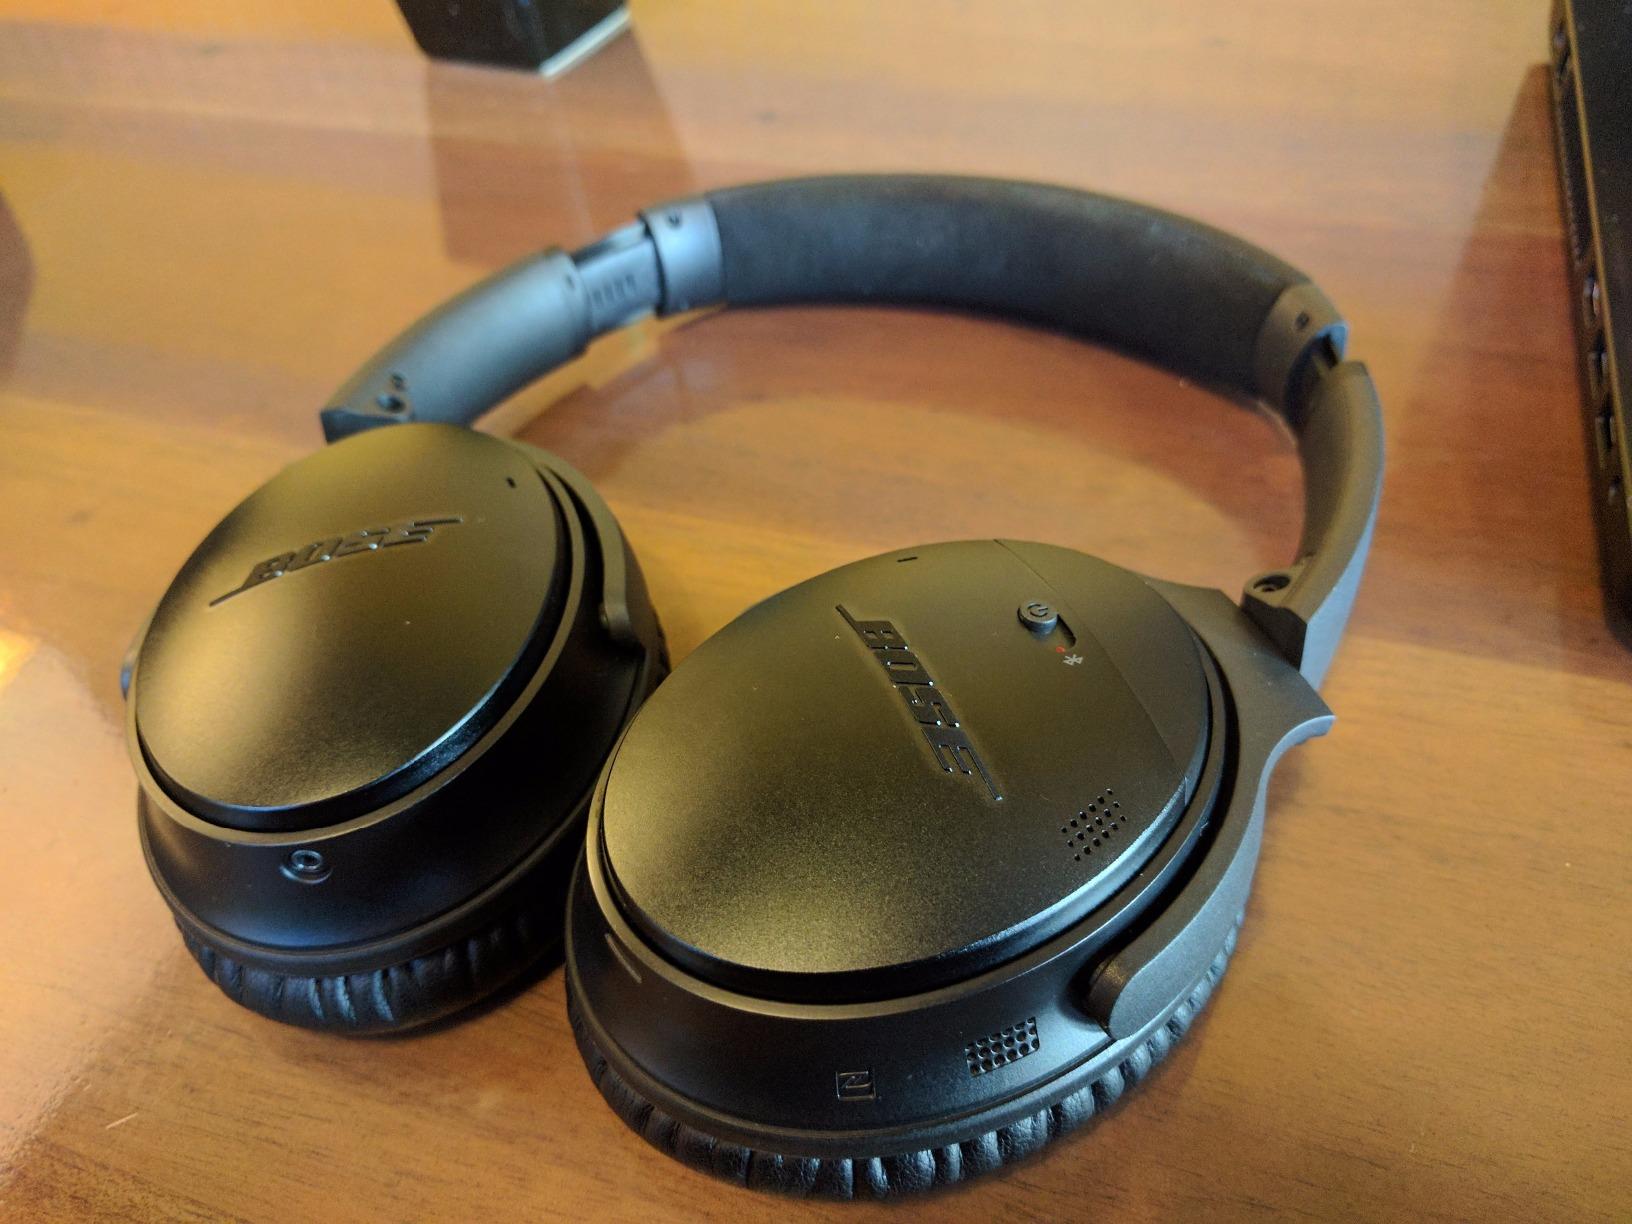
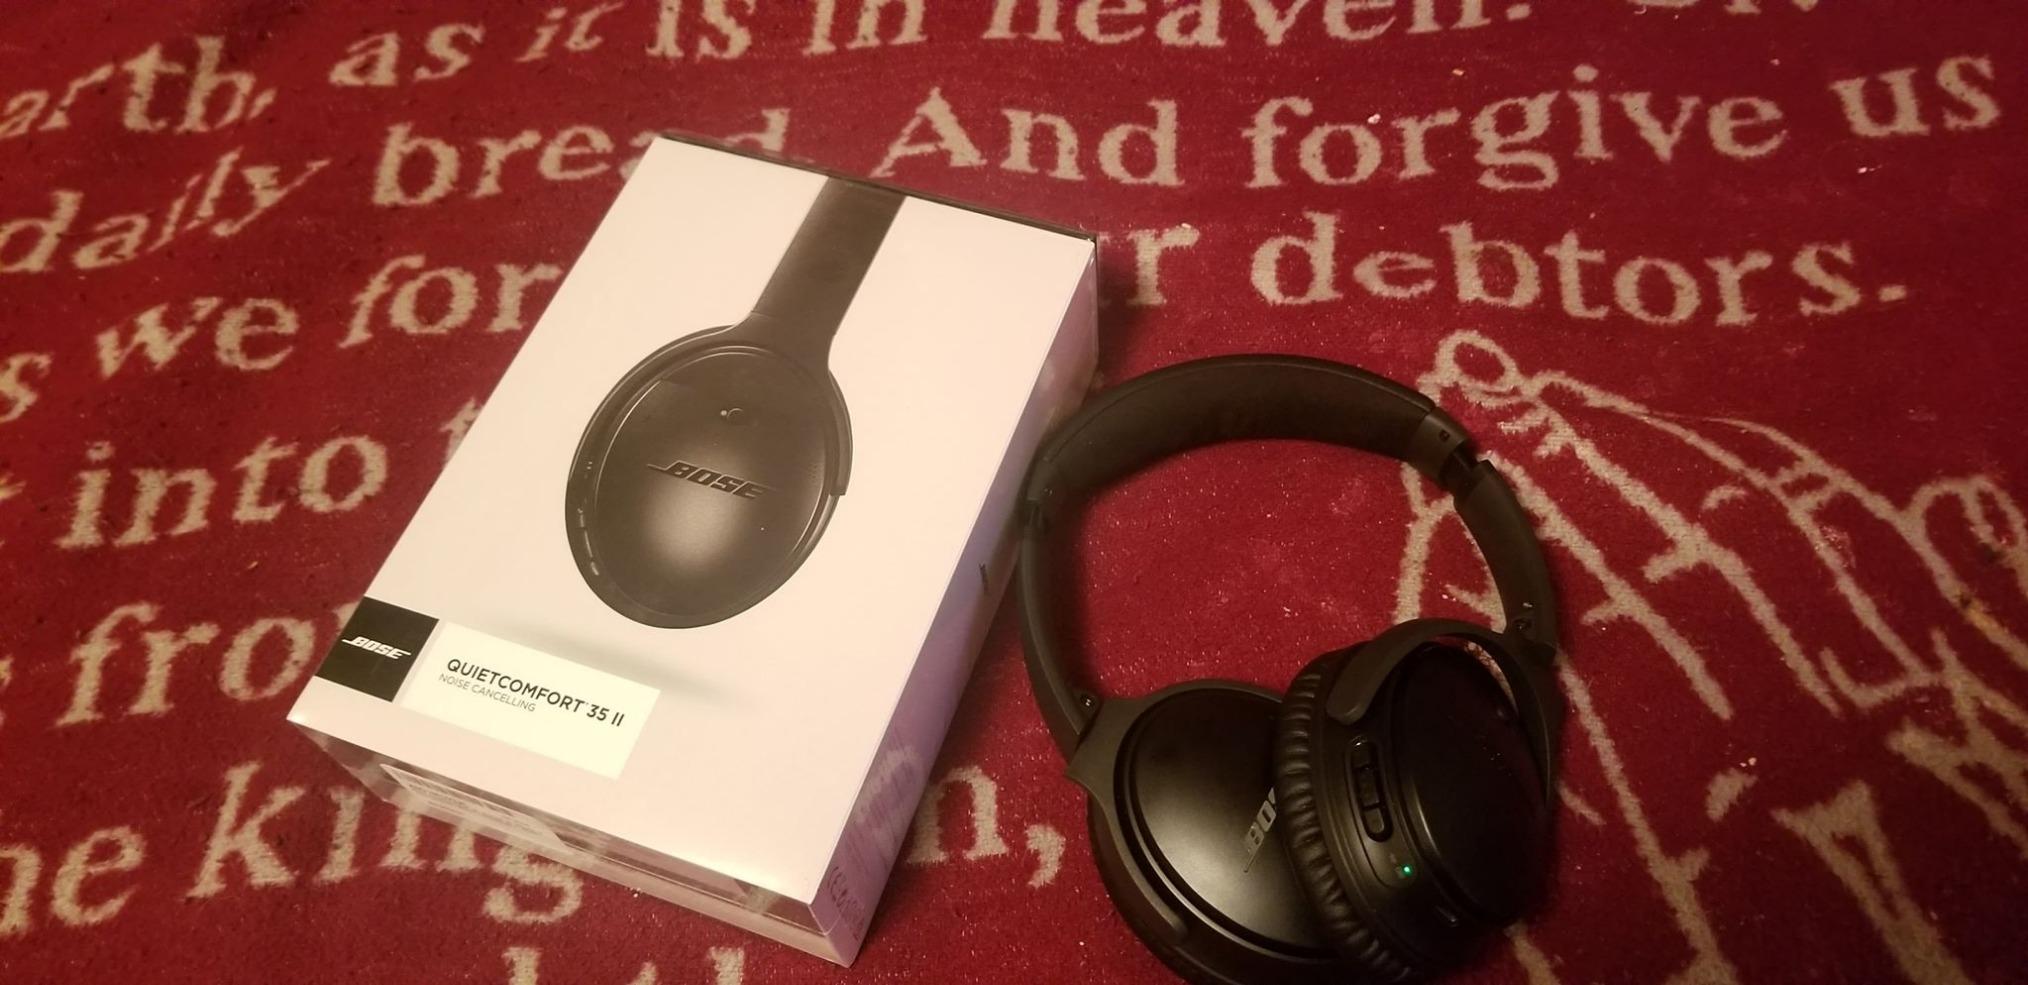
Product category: headphones
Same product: yes